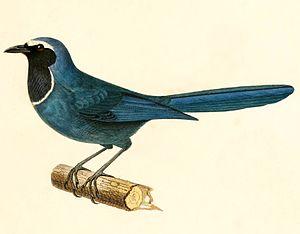
Le Geai indigo est une espèce d'oiseaux de la famille des Corvidae.